Écurey-en-Verdunois

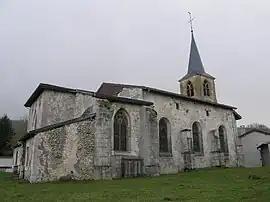
The church in Écurey-en-Verdunois

Écurey-en-Verdunois is a commune in the Meuse department in Grand Est in north-eastern France.